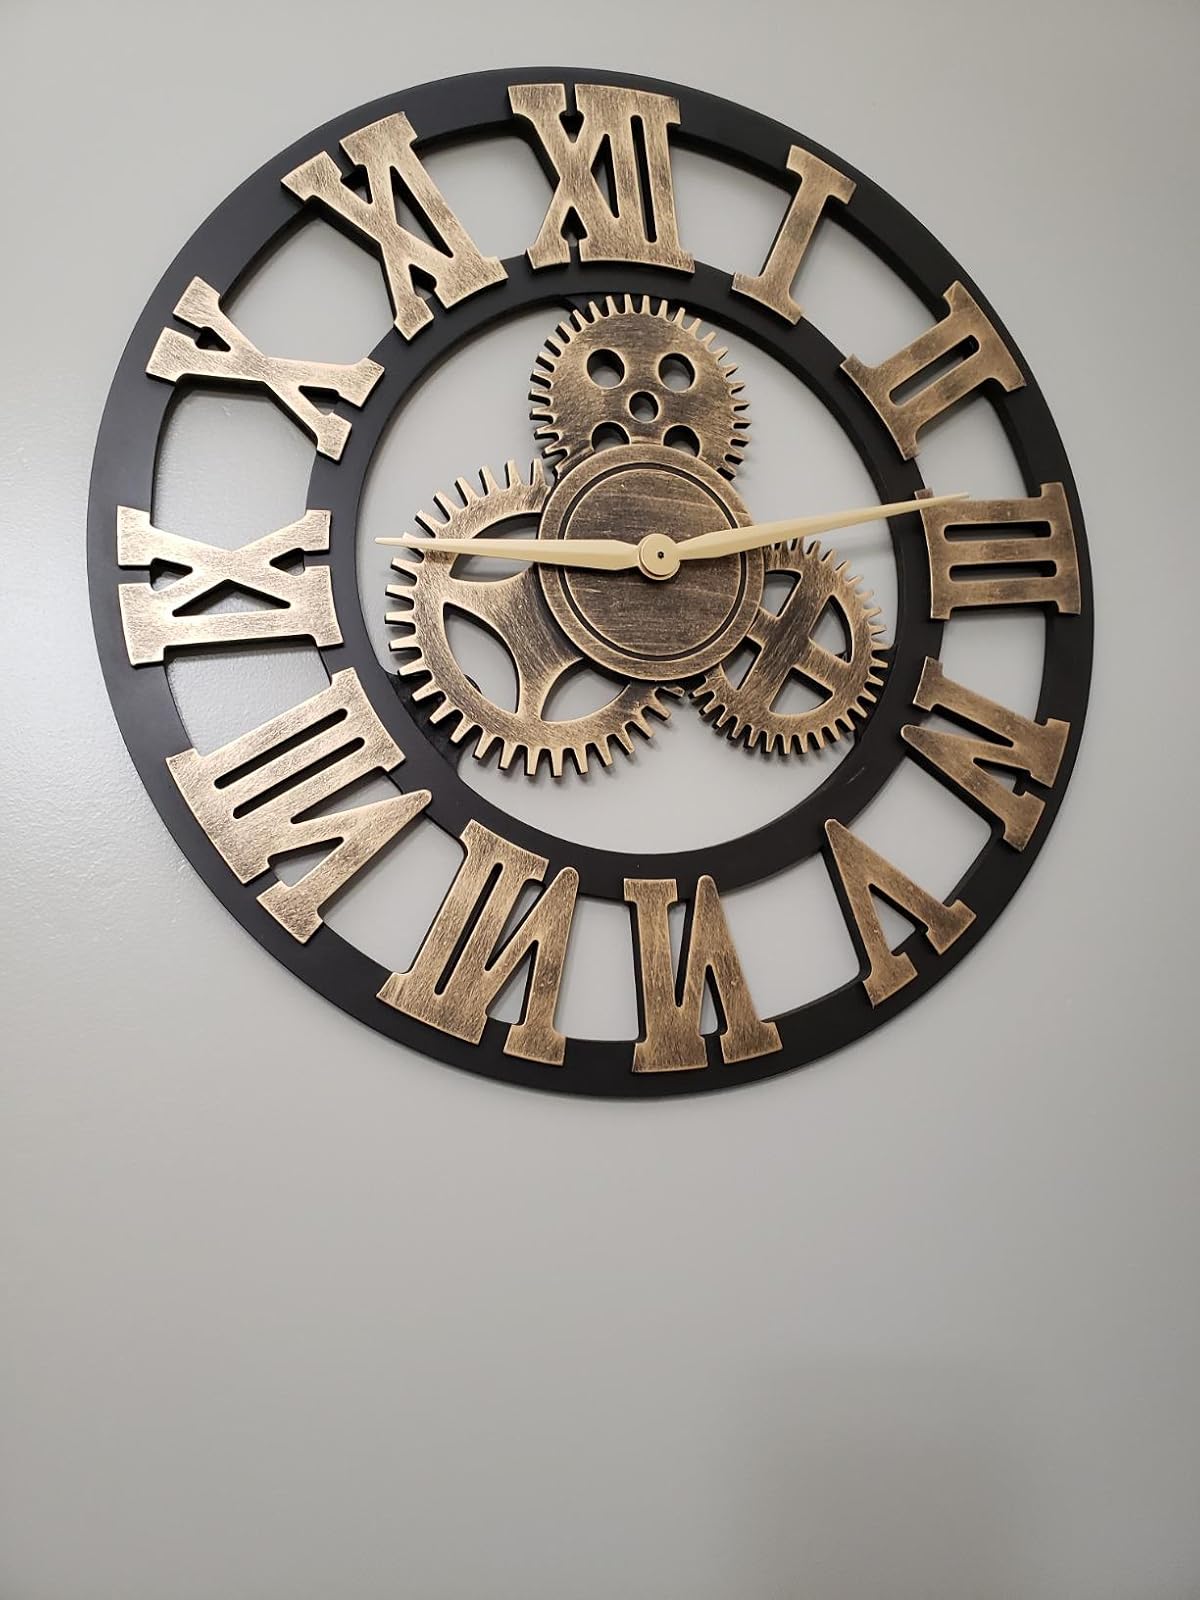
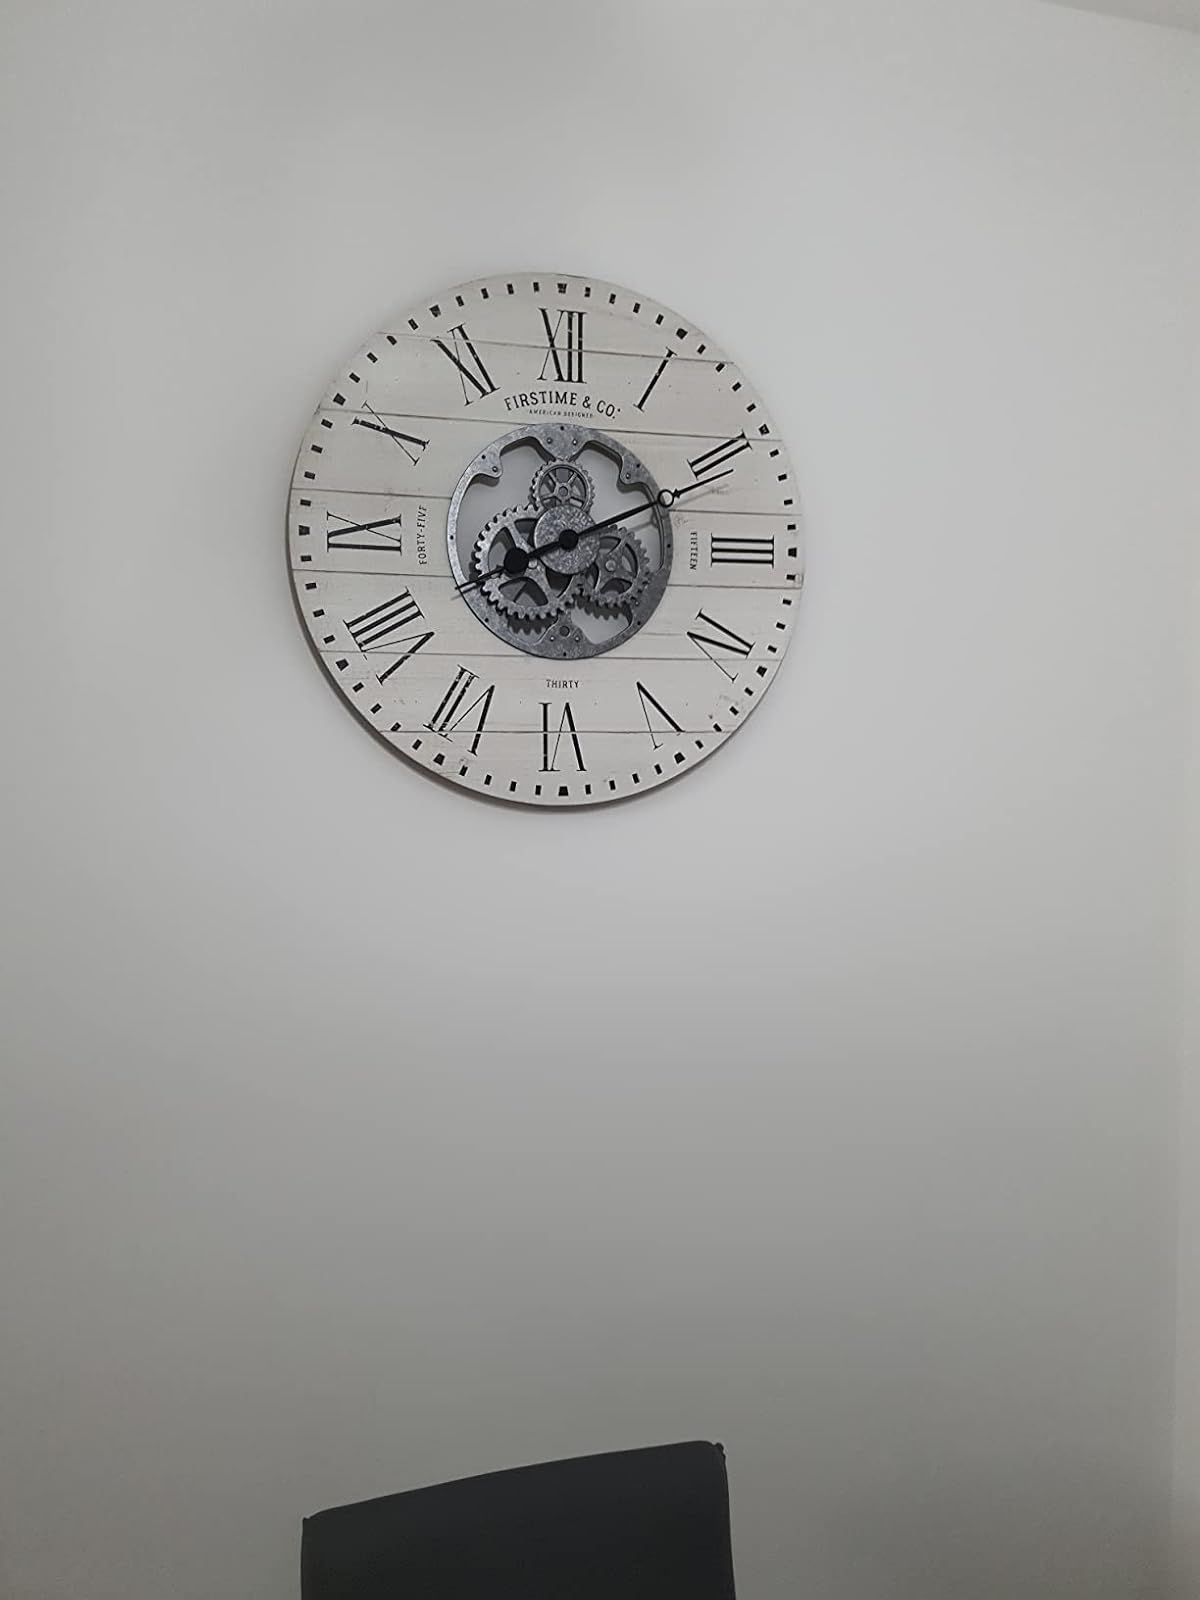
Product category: clock
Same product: no